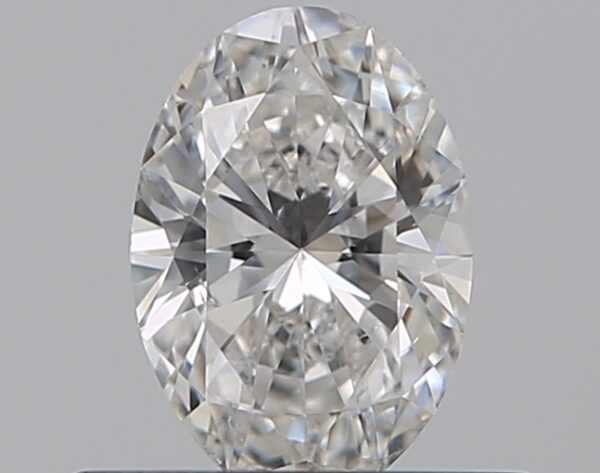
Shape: oval
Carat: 0.5
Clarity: SI1
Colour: F
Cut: VG
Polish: EX
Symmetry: VG
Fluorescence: N
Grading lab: GIA
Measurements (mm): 6.33 x 4.38 x 2.79